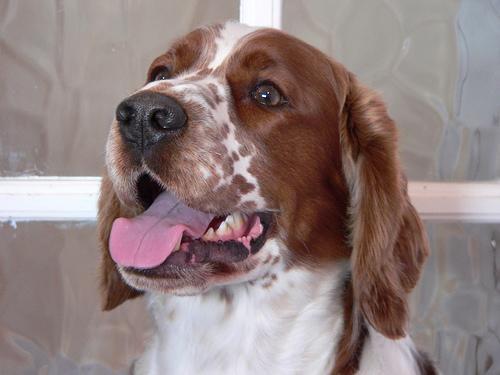
Welsh_springer_spaniel